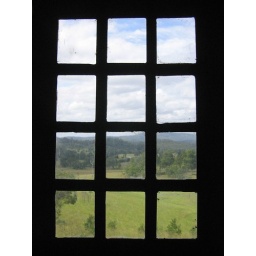
View from inside a water tower turned museum somewhere near Casino, NSW